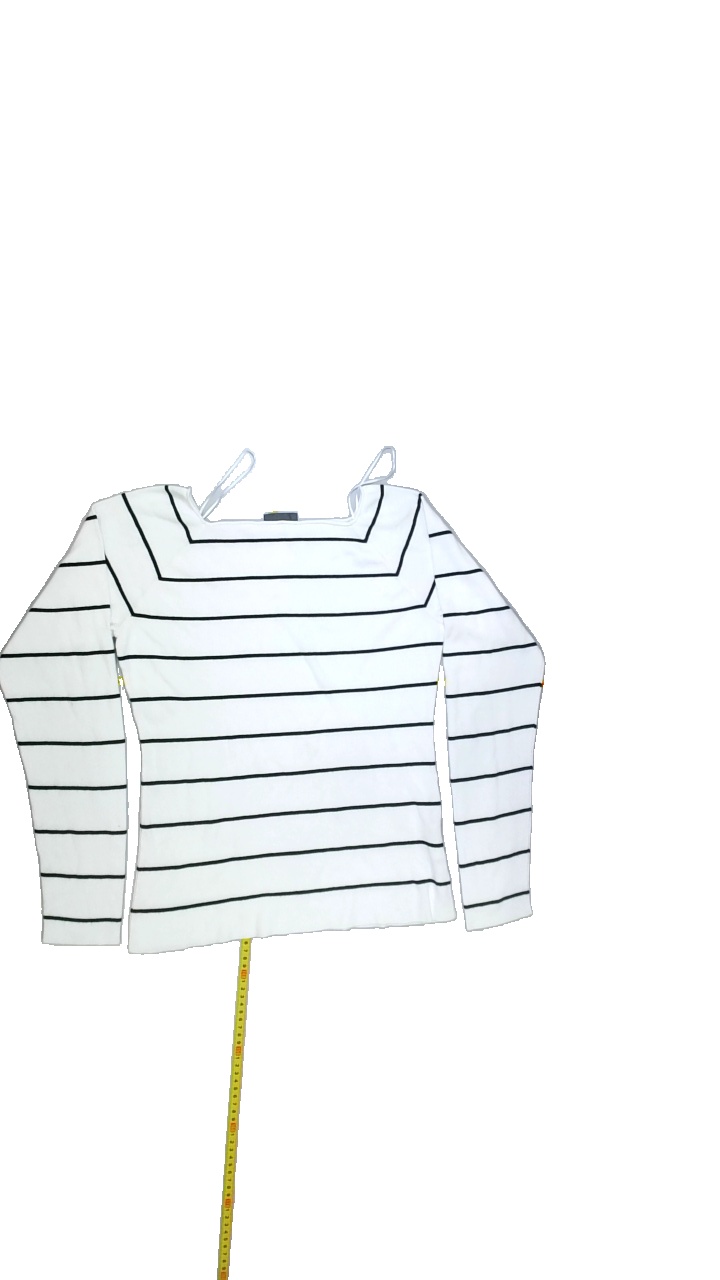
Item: Sweater (Ladies)
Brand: Not Applicable
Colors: Black, White
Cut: Regular, C-collar
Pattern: Striped
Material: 82%viscose 18%nylon
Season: All
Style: No trend
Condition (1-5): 4
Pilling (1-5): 4
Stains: No
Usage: Export
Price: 50-100